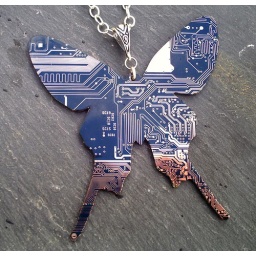
. made by me from a large blue PCB. the shape is a Brazilian butterfly TheBlueKraken.etsy.com